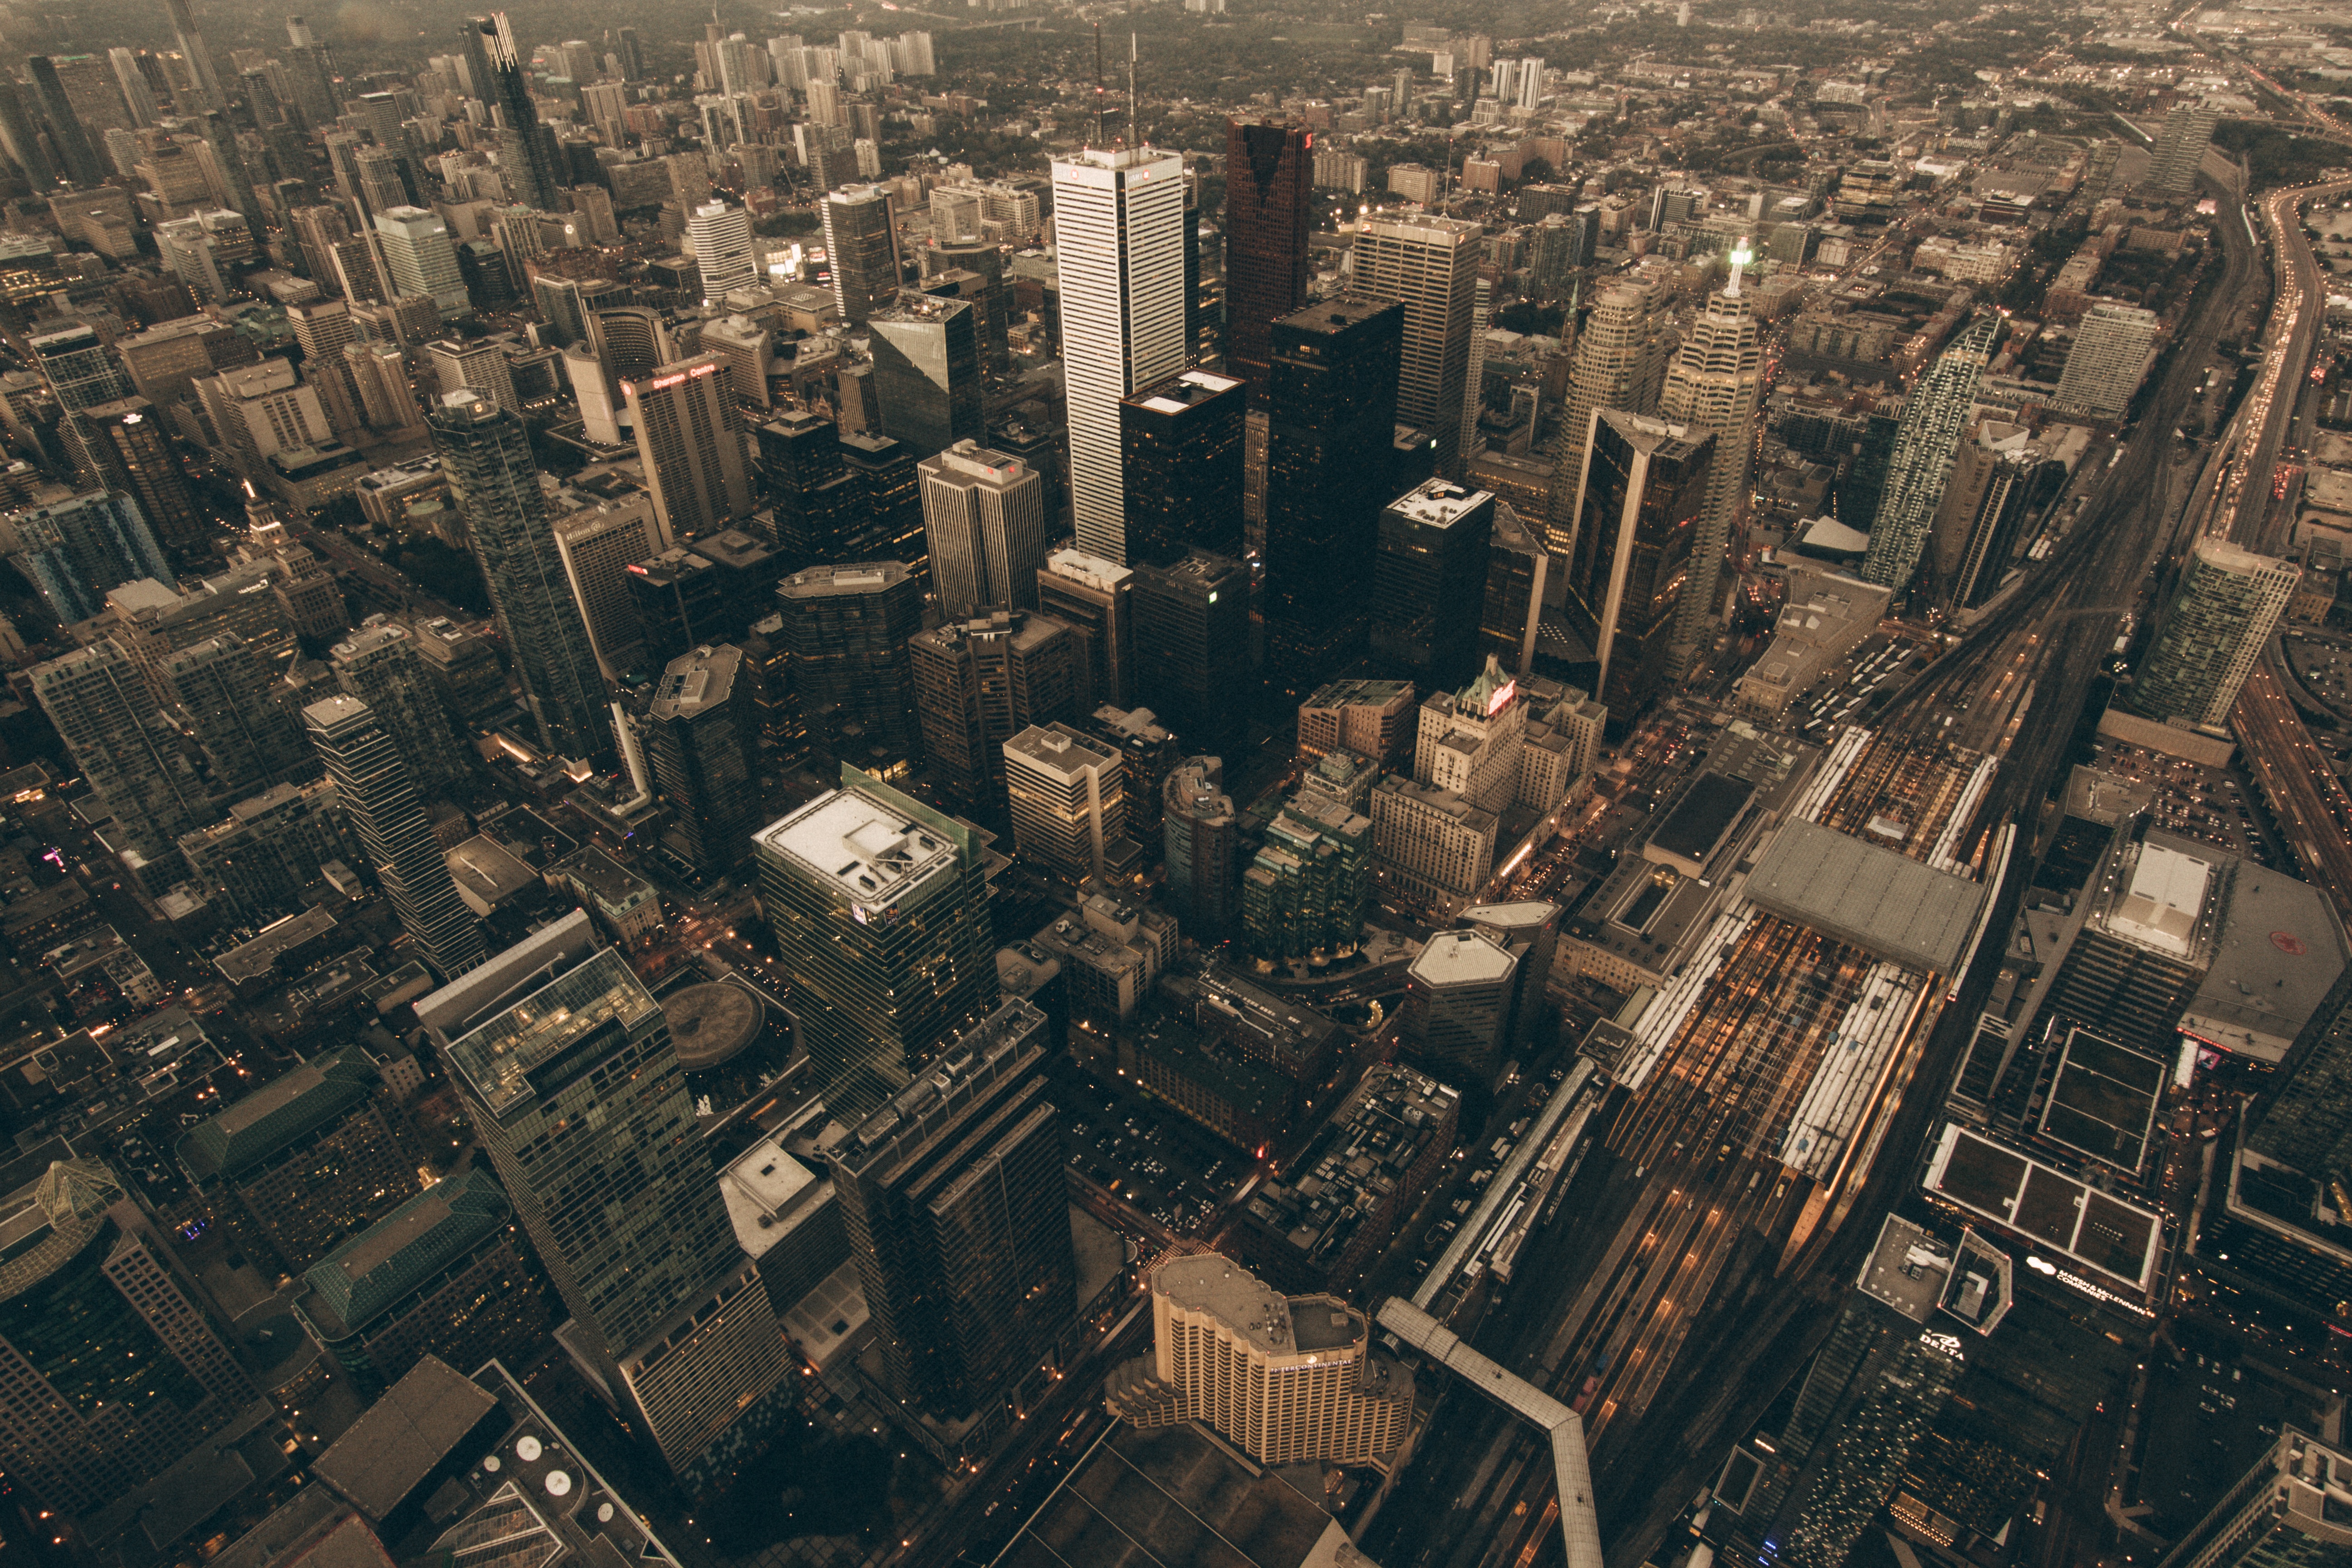
skyline, photography, building, city, skyscraper, cityscape, downtown, suburb, aerial view, tower block, metropolis, neighbourhood, bird's eye view, aerial photography, urban area, residential area, human settlement, atmosphere of earth, metropolitan area